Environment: real
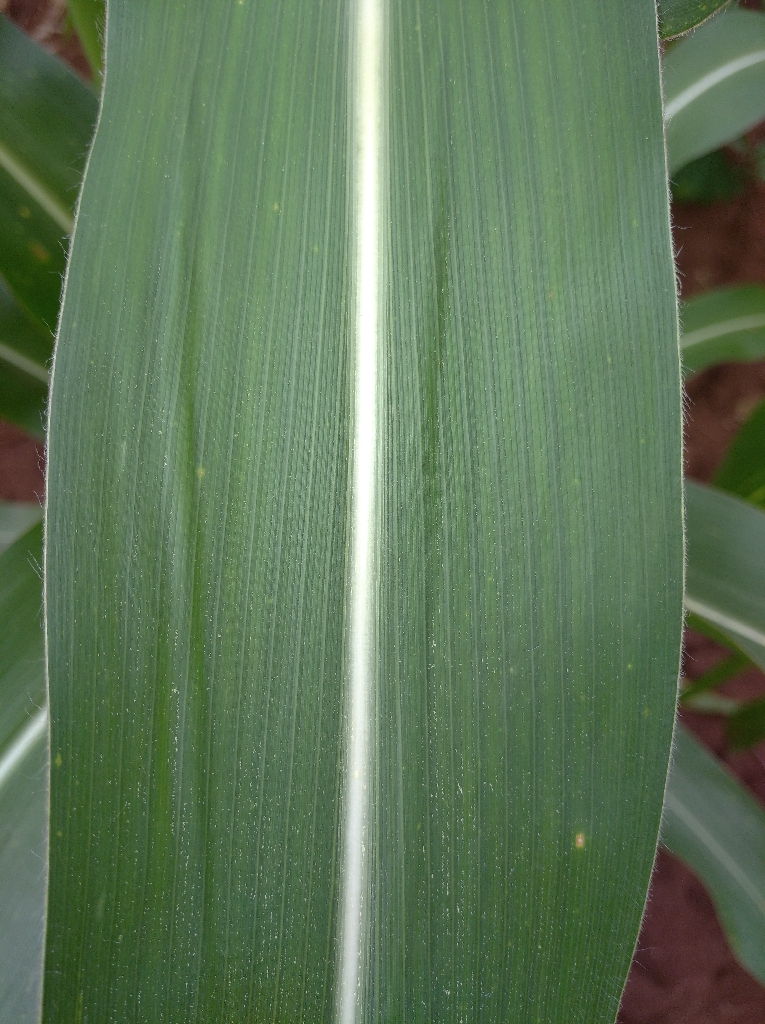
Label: healthy